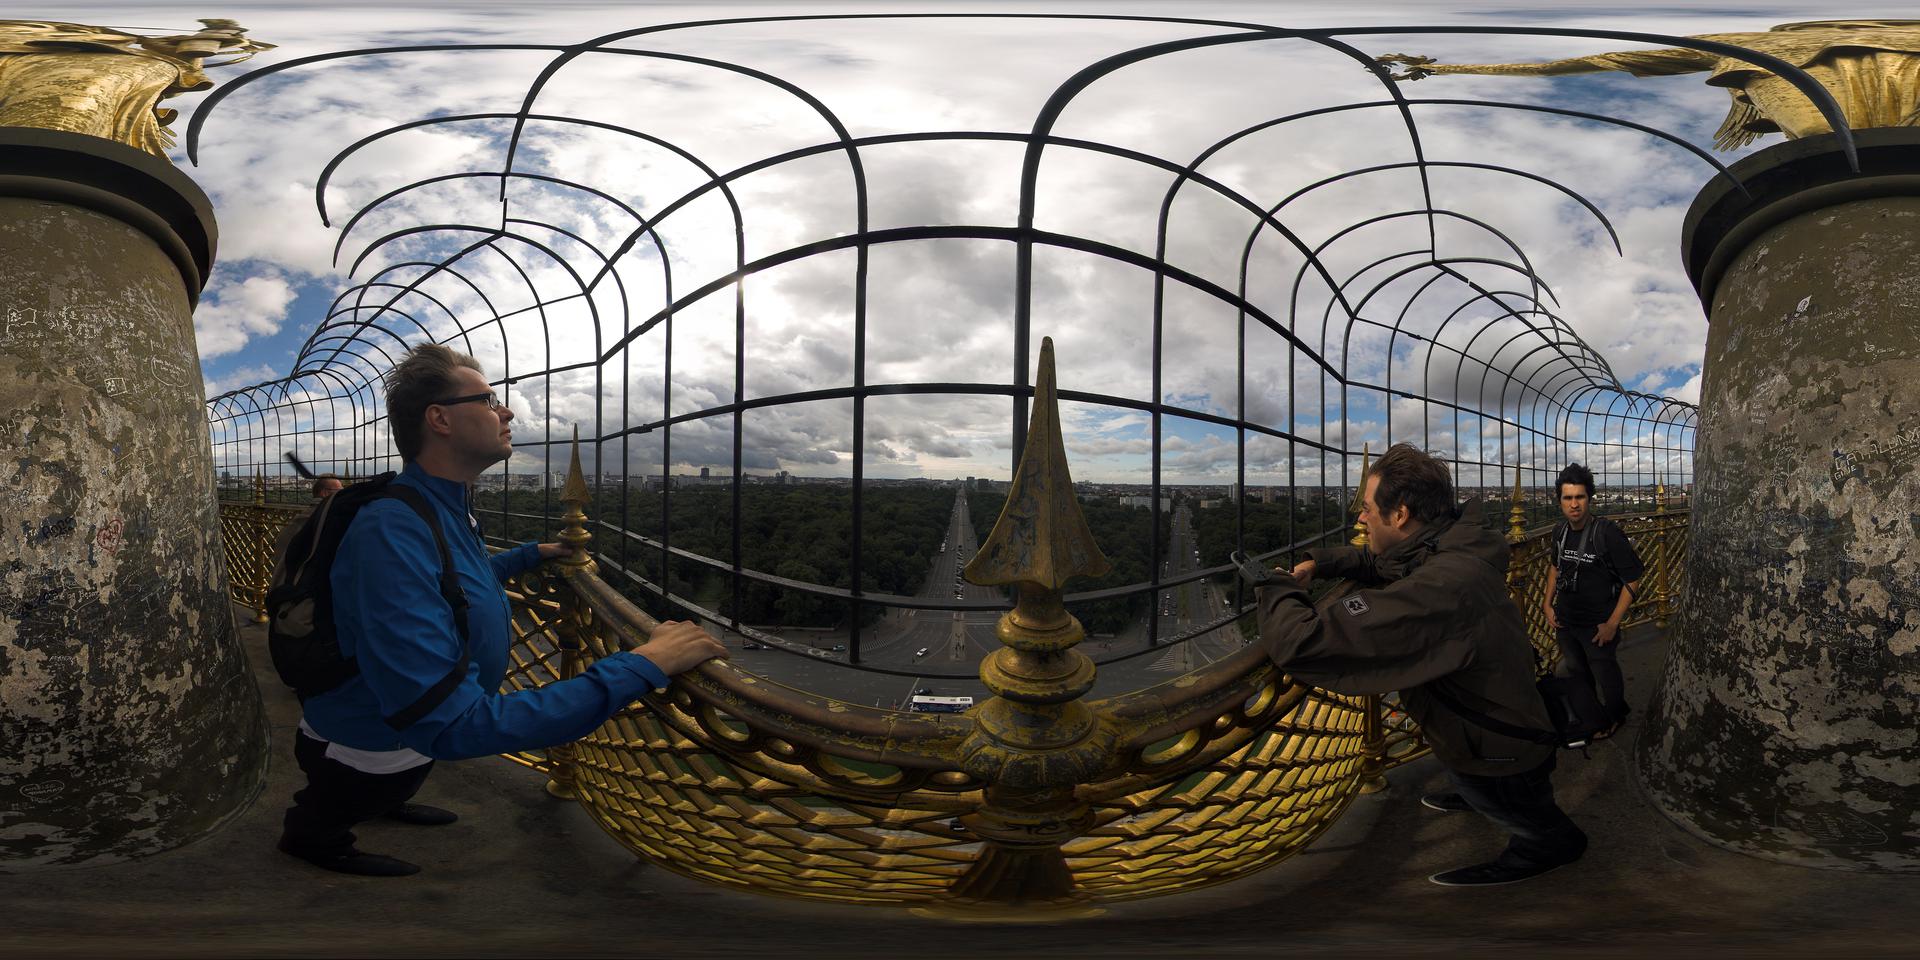
Referred object: the person in a blue jacket

Referred object: the central golden finial